Proposals for new tram lines in Edinburgh

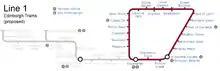
Diagram of Line 1 proposed in 2001

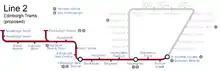
Diagram of Line 2 proposed in 2001

Line 1 was planned to be a circular route with 22 stops running around the northern suburbs, following a route from the City Centre, St Andrew Square, York Place, Picardy Place, down Leith Walk to Leith and Newhaven. The line would then run along the waterfront to Granton, where it would then loop back, taking over the disused Caledonian Railway route between via Crewe Toll to Wester Coates and Haymarket. Upon reaching Haymarket, trams will return to on-street running mode and head back along Princes Street.